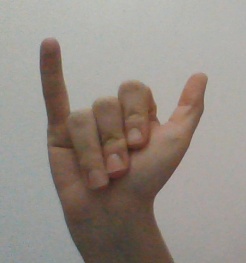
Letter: ya